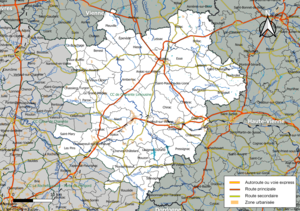
Carte géographique de la Communauté de communes de Charente Limousine, département de la Charente, France. Composition au 1er janvier 2019.
La communauté de communes de Charente Limousine est une communauté de communes française, située dans le département de la Charente et la région Nouvelle-Aquitaine.